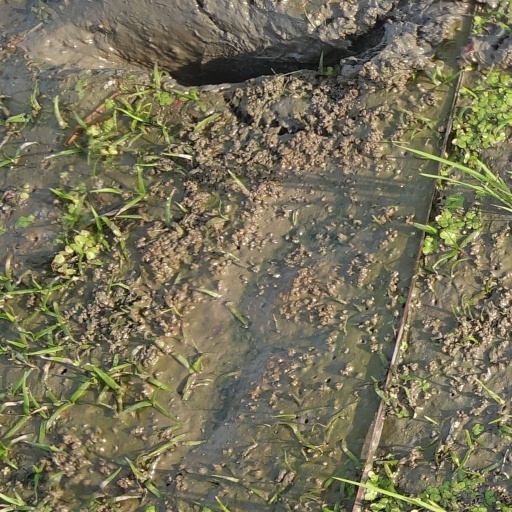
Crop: rice